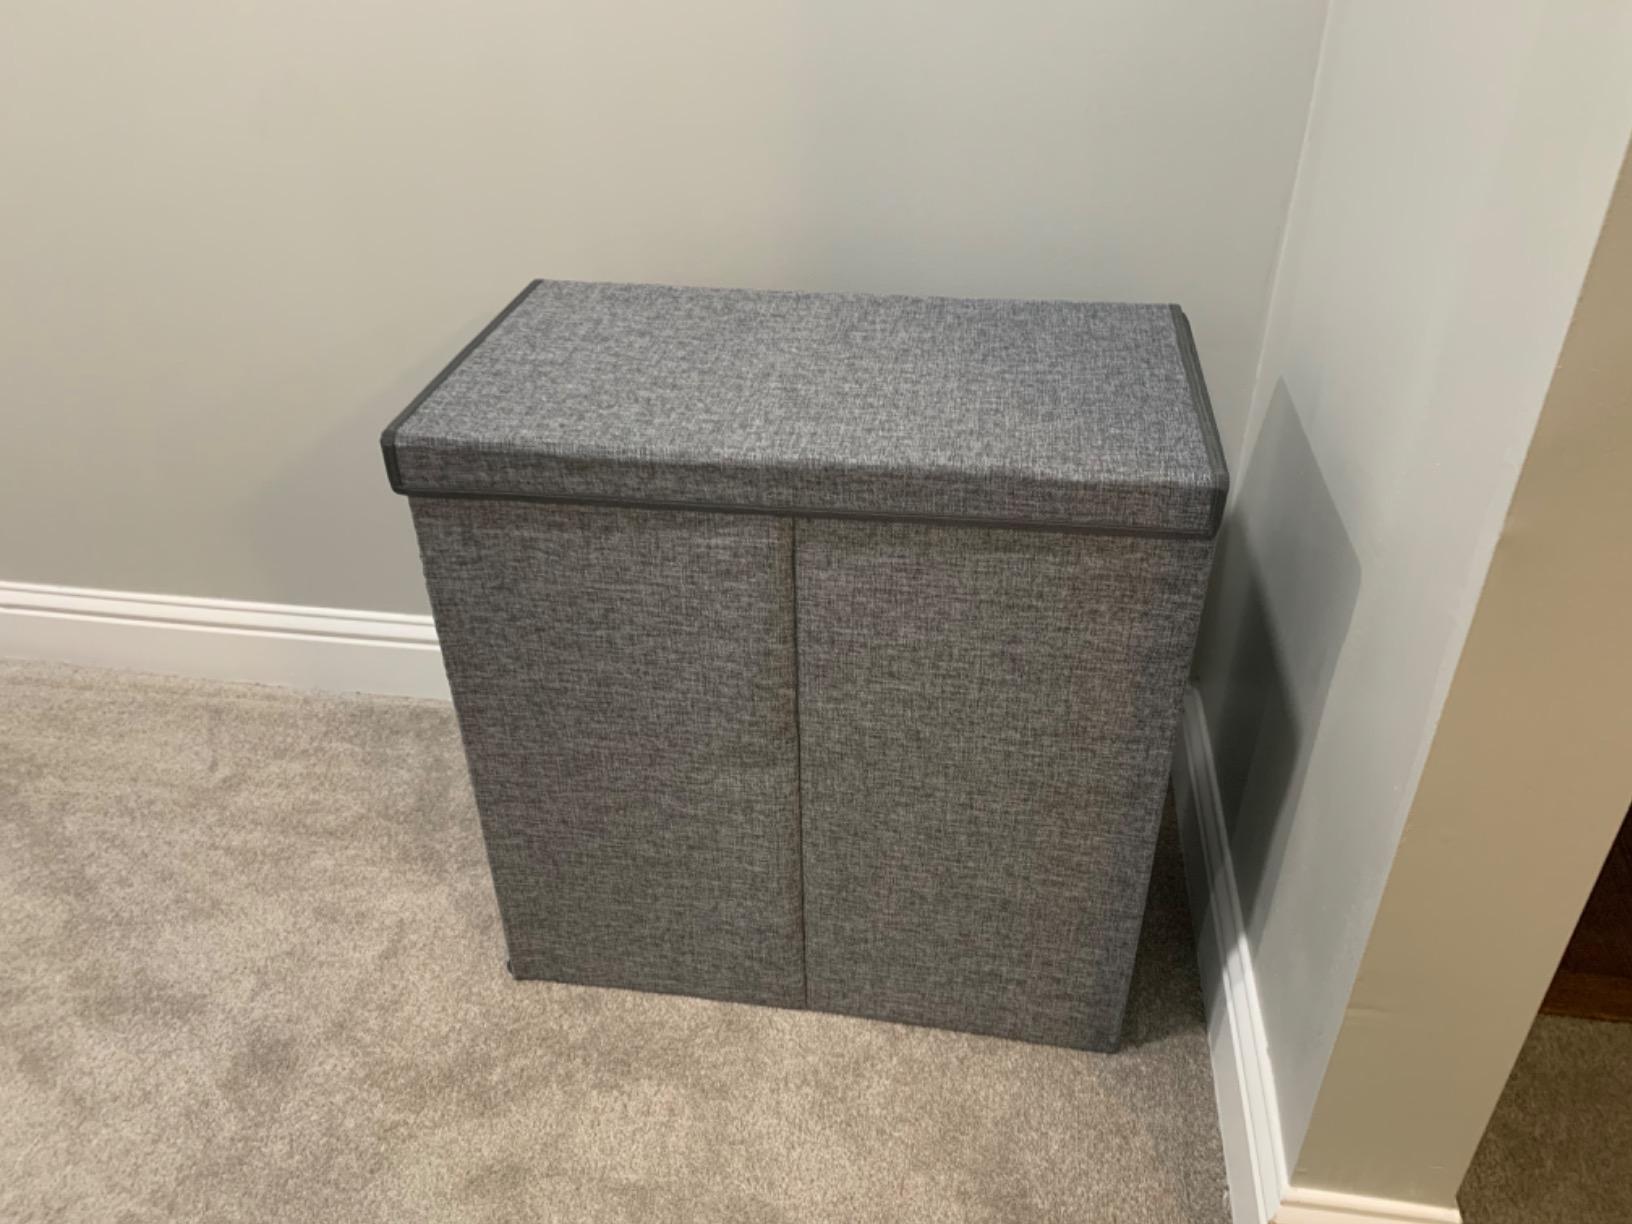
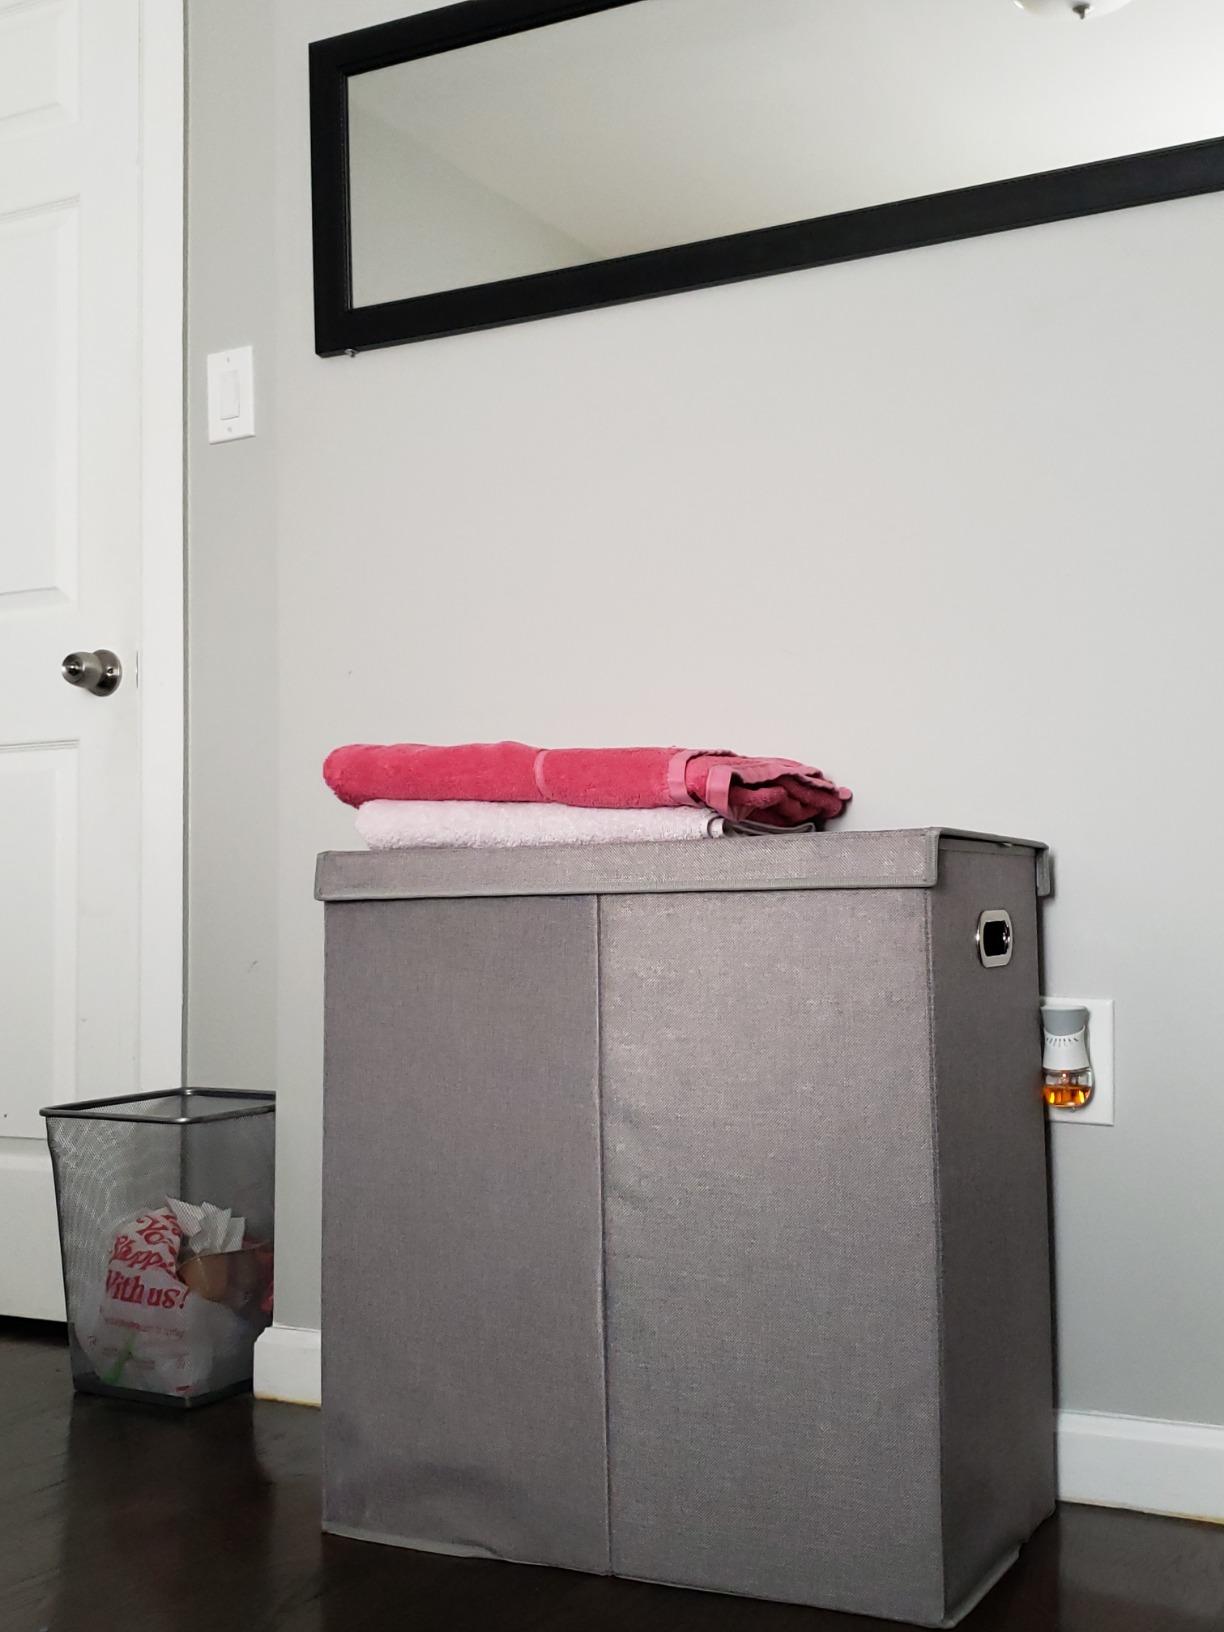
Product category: items_hamper
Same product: yes